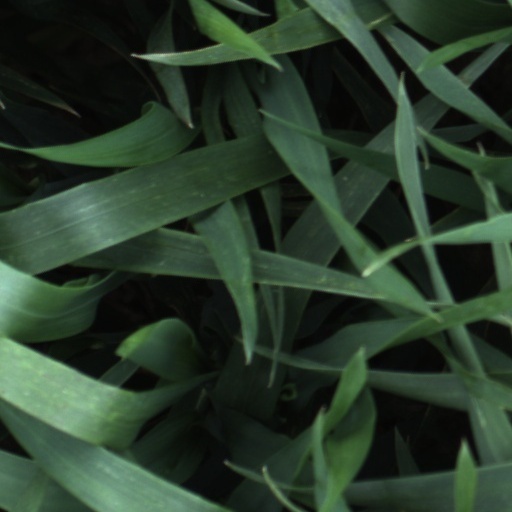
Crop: wheat